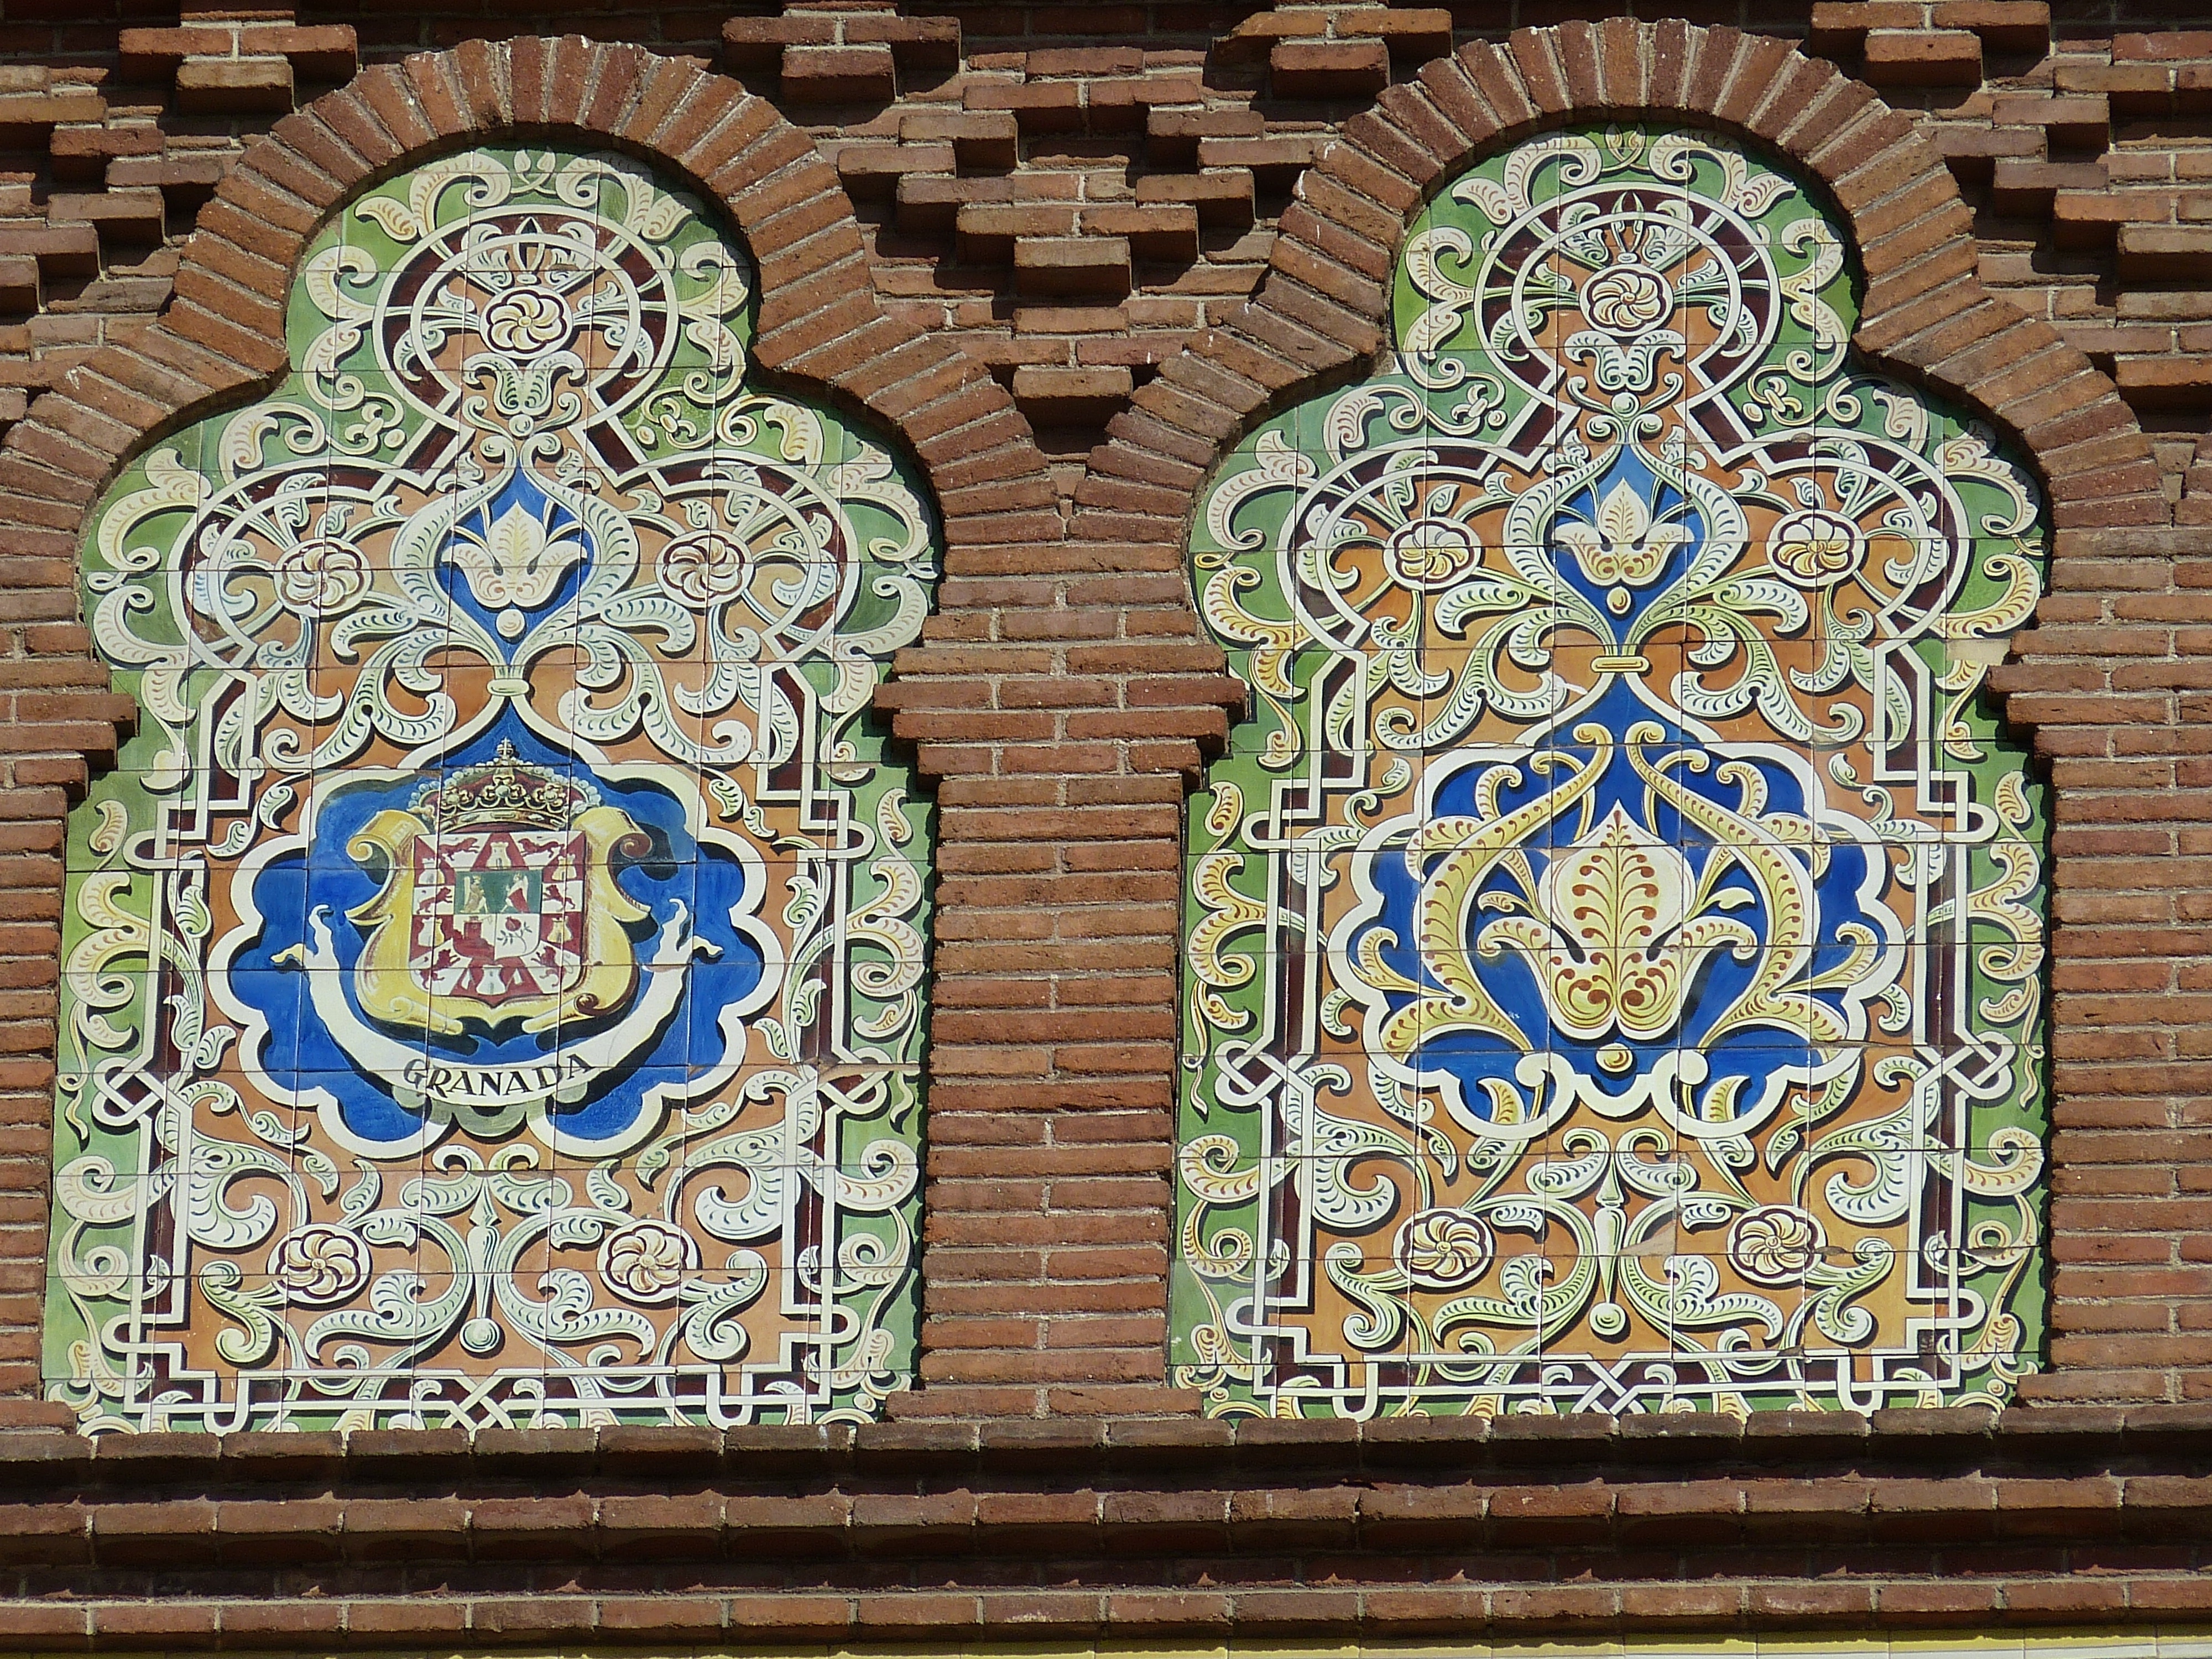
architecture, window, glass, building, wall, pattern, ceramic, space, brick, material, stained glass, capital, art, arena, spain, design, madrid, symmetry, mosaic, tiles, carving, granada, historically, castile, flooring, moorish